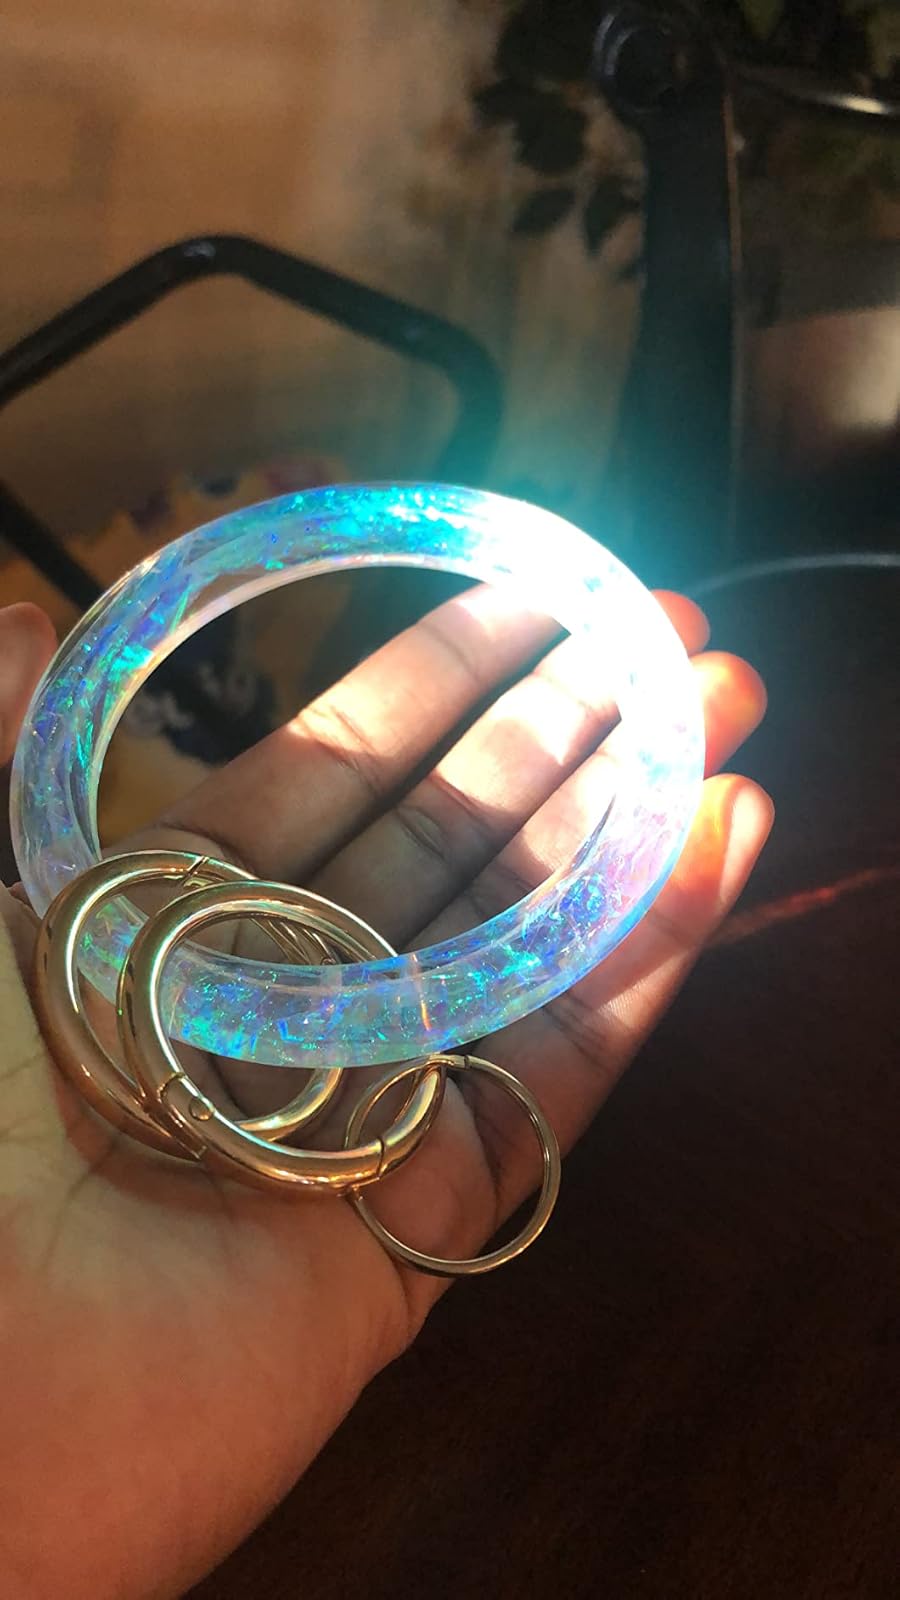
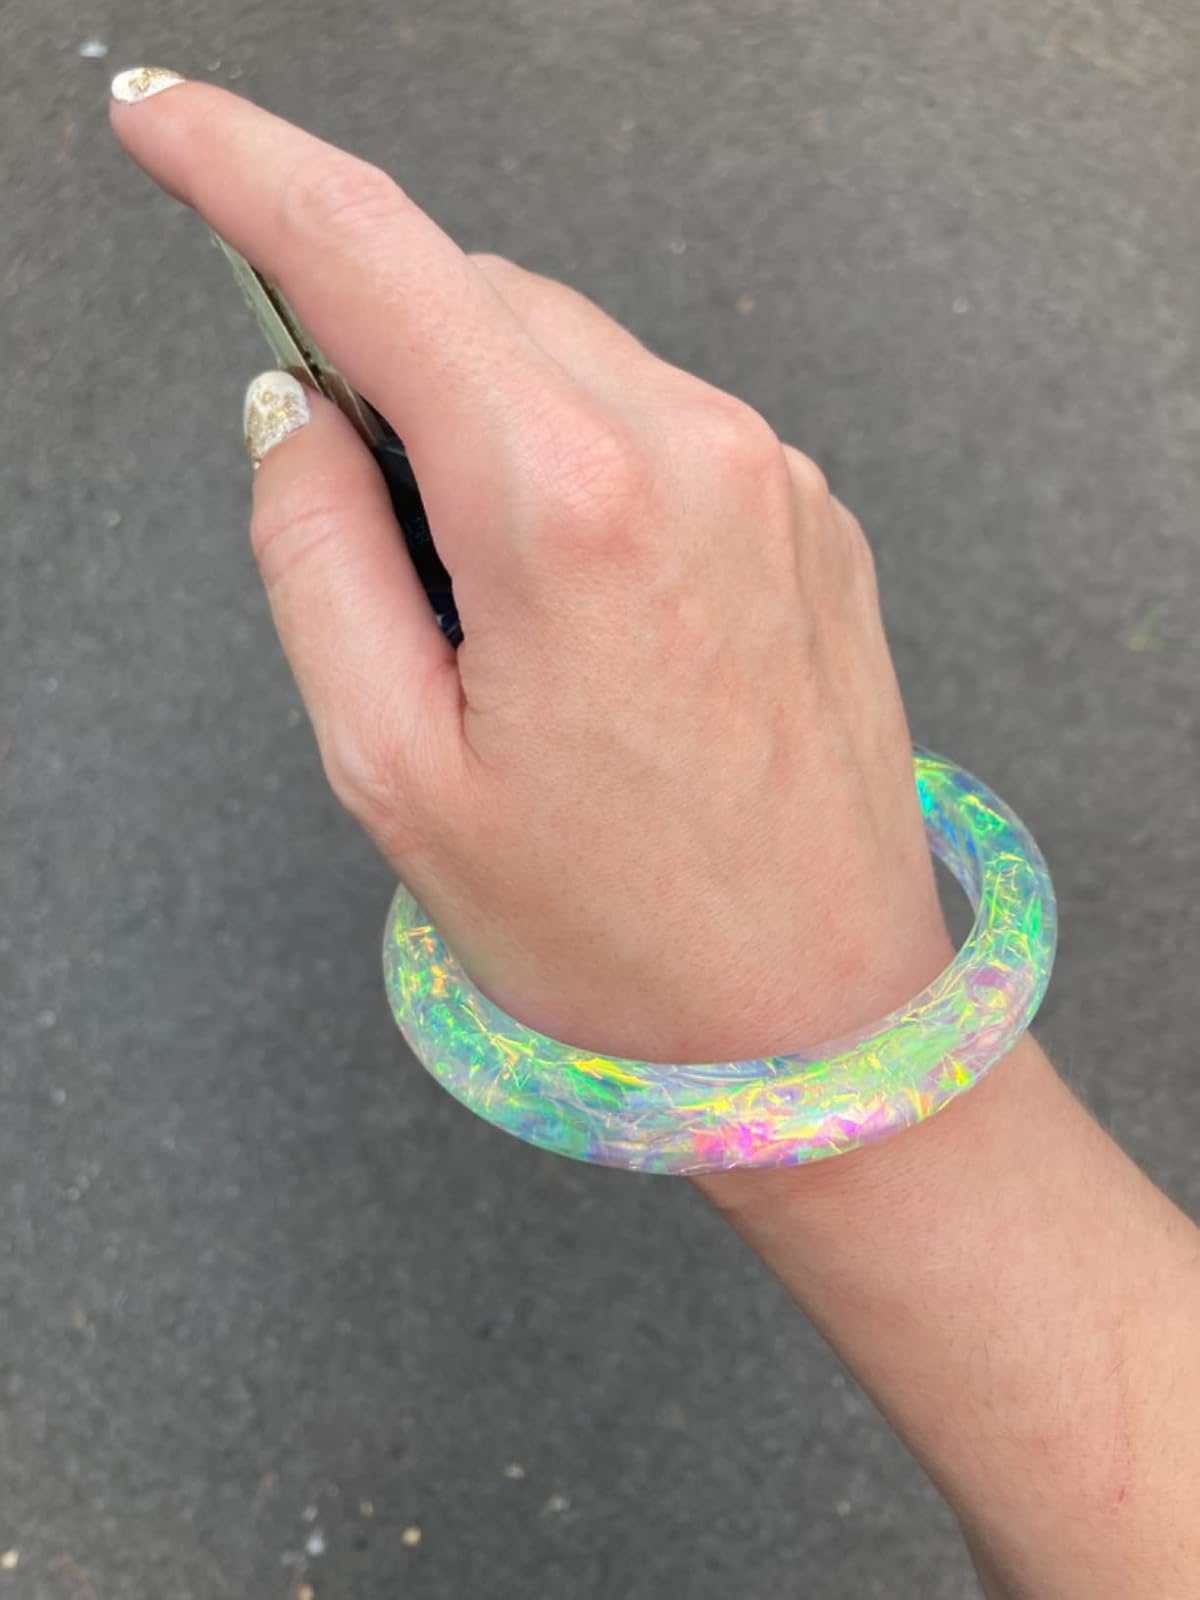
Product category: accessories_keychain
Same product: yes